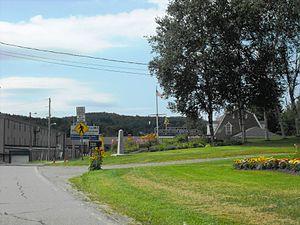
La route 253 est une route régionale québécoise située sur la rive sud du fleuve Saint-Laurent. Elle dessert la région administrative de l'Estrie.